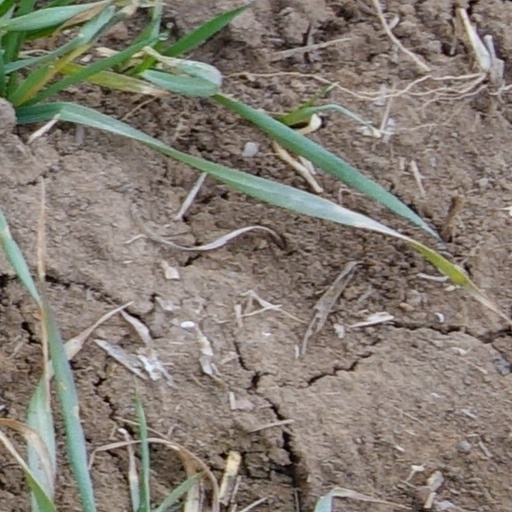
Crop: wheat